The TV Dinner Hour

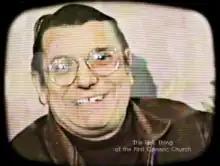
Del Close as the Rev. Thing in The TV Dinner Hour

"The TV Dinner Hour" had a successful run and was praised by Rick Kogan of the Chicago Tribune as "...a great show, uproariously funny and searingly intelligent." He went on to write that New Age Vaudeville's talent was in presenting "...such TV fare as game shows, rock videos, sitcoms, kiddie shows, religious programs, and horror movies [that were] transformed into fodder for devilish fun."